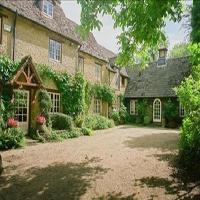
Weather: sun or clear